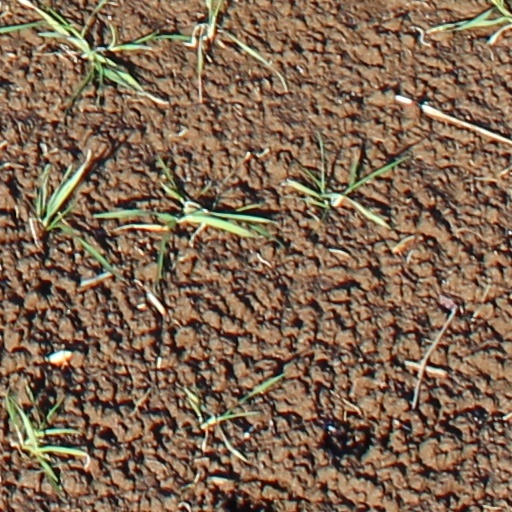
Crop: wheat